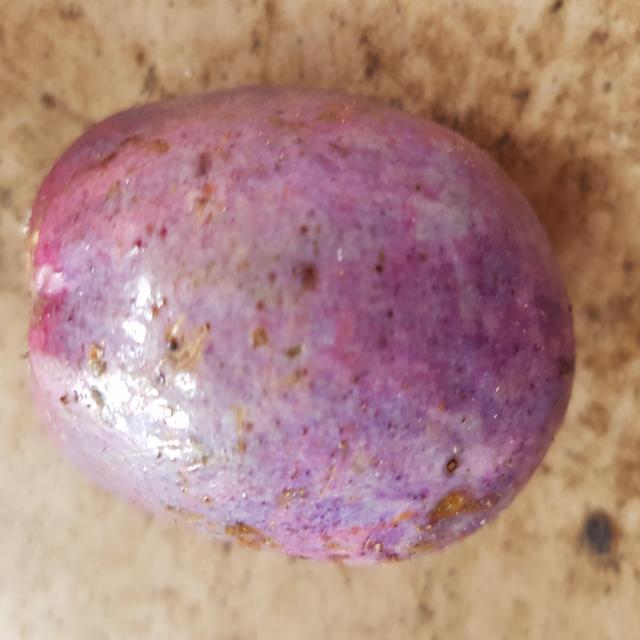
Plum grade: unripe